Arlington (Jacksonville)

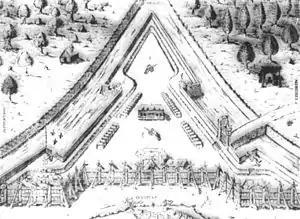
Fort Caroline depicted in an old etching

Arlington was one of the first areas in the United States visited by Europeans; it was the site of the French Fort Caroline in 1564–1565, now represented by the Fort Caroline National Memorial. After the destruction of Fort Caroline, the area was only sparsely inhabited until the 19th century, when sawmills and plantations were established along the St. Johns River. After the American Civil War these gave way to residential developments, which were gradually absorbed into the Arlington community as it grew.